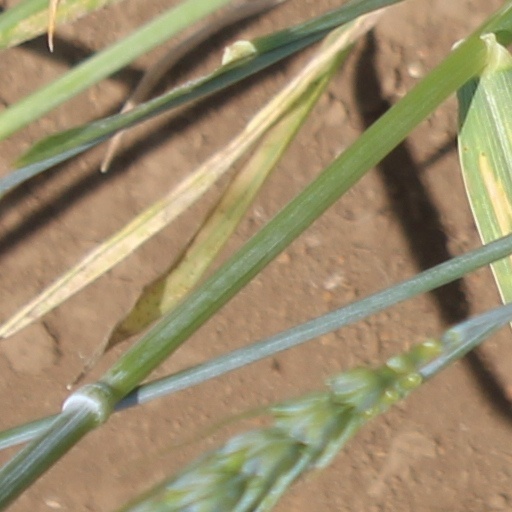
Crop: wheat